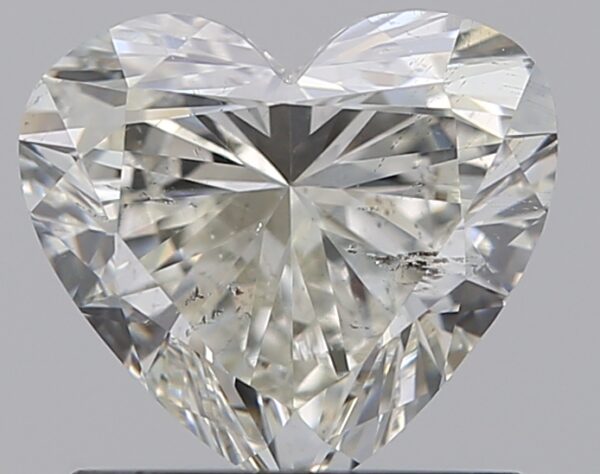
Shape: heart
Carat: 1
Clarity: SI2
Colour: K
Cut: EX
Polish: EX
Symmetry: EX
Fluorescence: F
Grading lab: GIA
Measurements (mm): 6.35 x 7.01 x 3.86